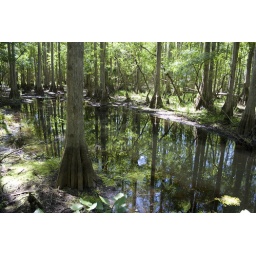
standing water in florida state park